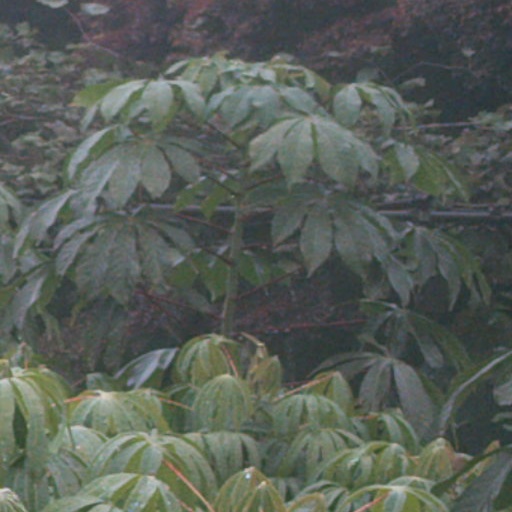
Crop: cassava